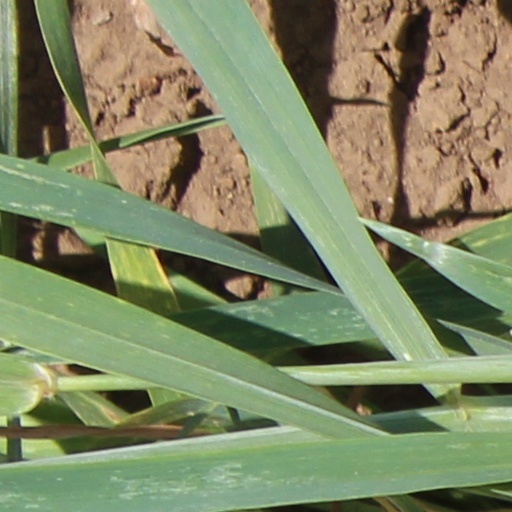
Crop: wheat